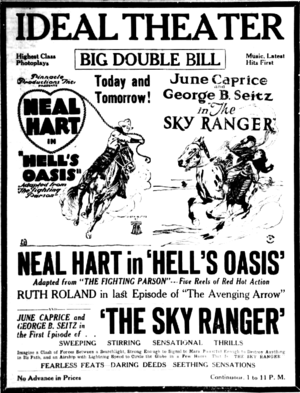
Hell's Oasis est un film américain réalisé par Neal Hart et sorti en 1920.
Les Rôdeurs de l'air est un film américain de type serial réalisé par George B. Seitz, sorti en 1921.